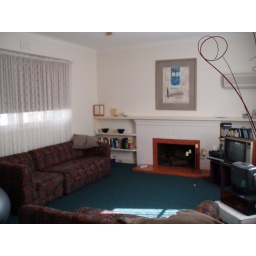
Open fireplace works, and there a hole in the floor in front of the TV haha!notice A/C on the wall..